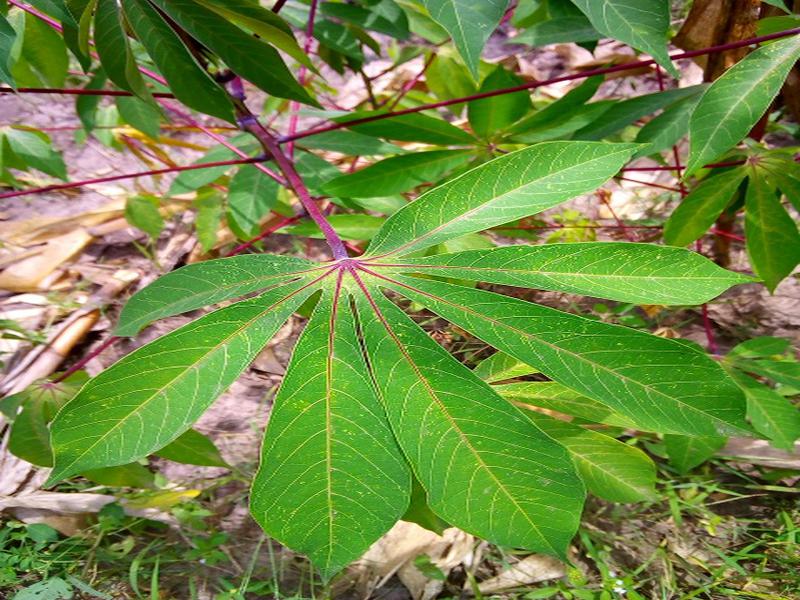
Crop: cassava
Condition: healthy